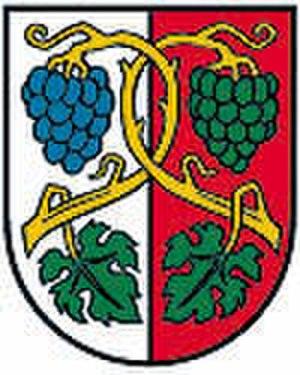
Aschach an der Donau est une commune autrichienne du district d'Eferding en Haute-Autriche.